27 Missing Kisses

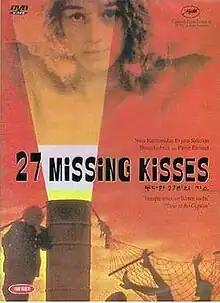
"27 Missing Kisses" DVD cover

27 Missing Kisses, also known as "Summer". is a 2000 Georgian film directed by Nana Jorjadze that contains elements of fantasy or magical realism. It was featured during the Directors' Fortnight at the 2000 Cannes Film Festival. The film was also Georgia's submission to the 73rd Academy Awards for the Academy Award for Best Foreign Language Film, but was not accepted as a nominee.